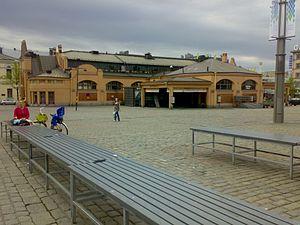
La Halle du marché de Kuopio est un bâtiment de style jugend située sur la place du marché dans le quartier de Multimäki au centre-ville de Kuopio en Finlande.